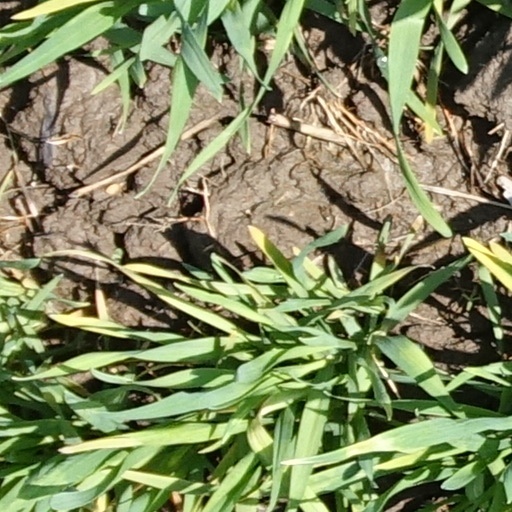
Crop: wheat